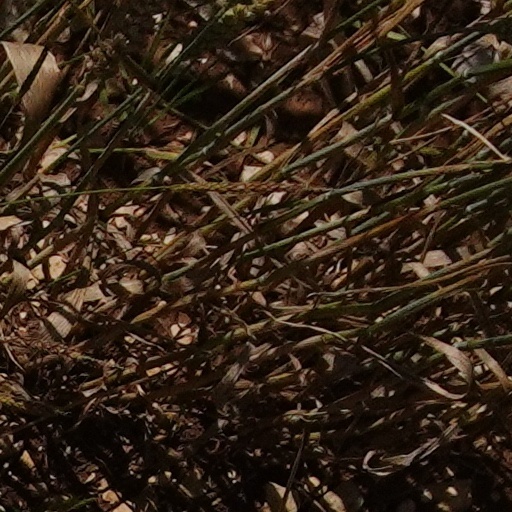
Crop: wheat